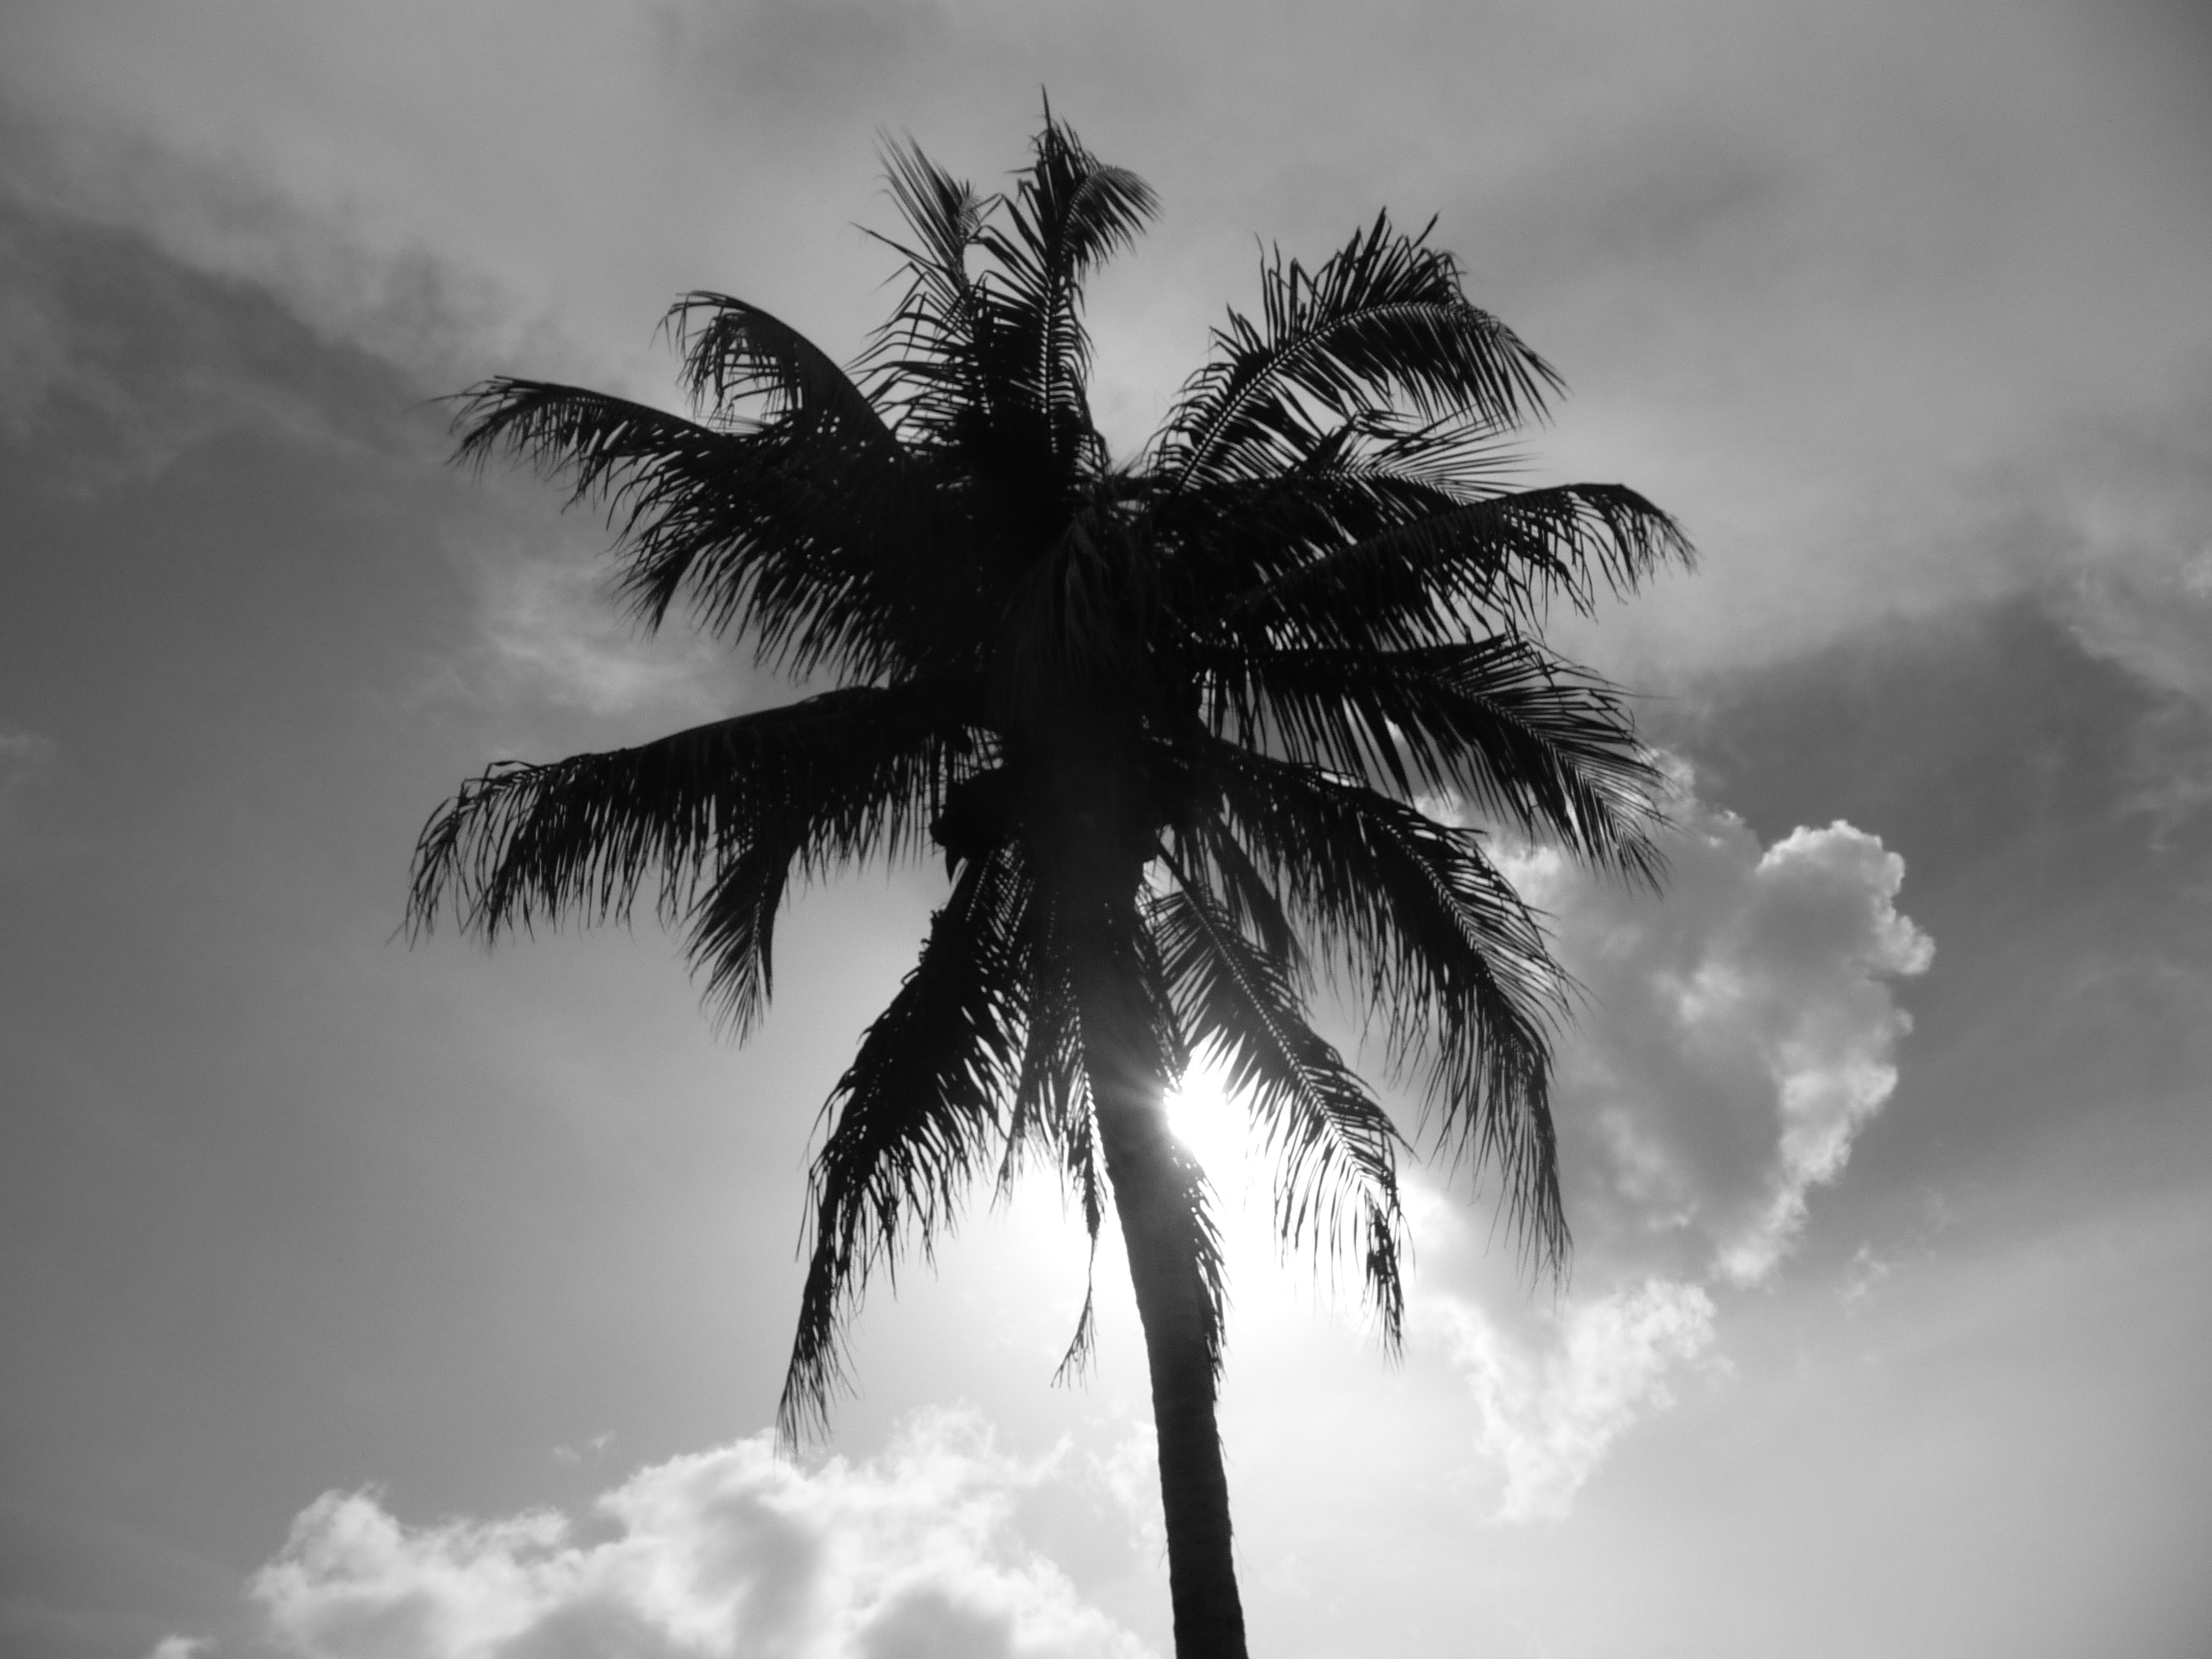
tree, cloud, black and white, plant, sky, photography, sunlight, palm, black, monochrome, florida, naples, flowering plant, monochrome photography, atmospheric phenomenon, woody plant, land plant, arecales, palm family